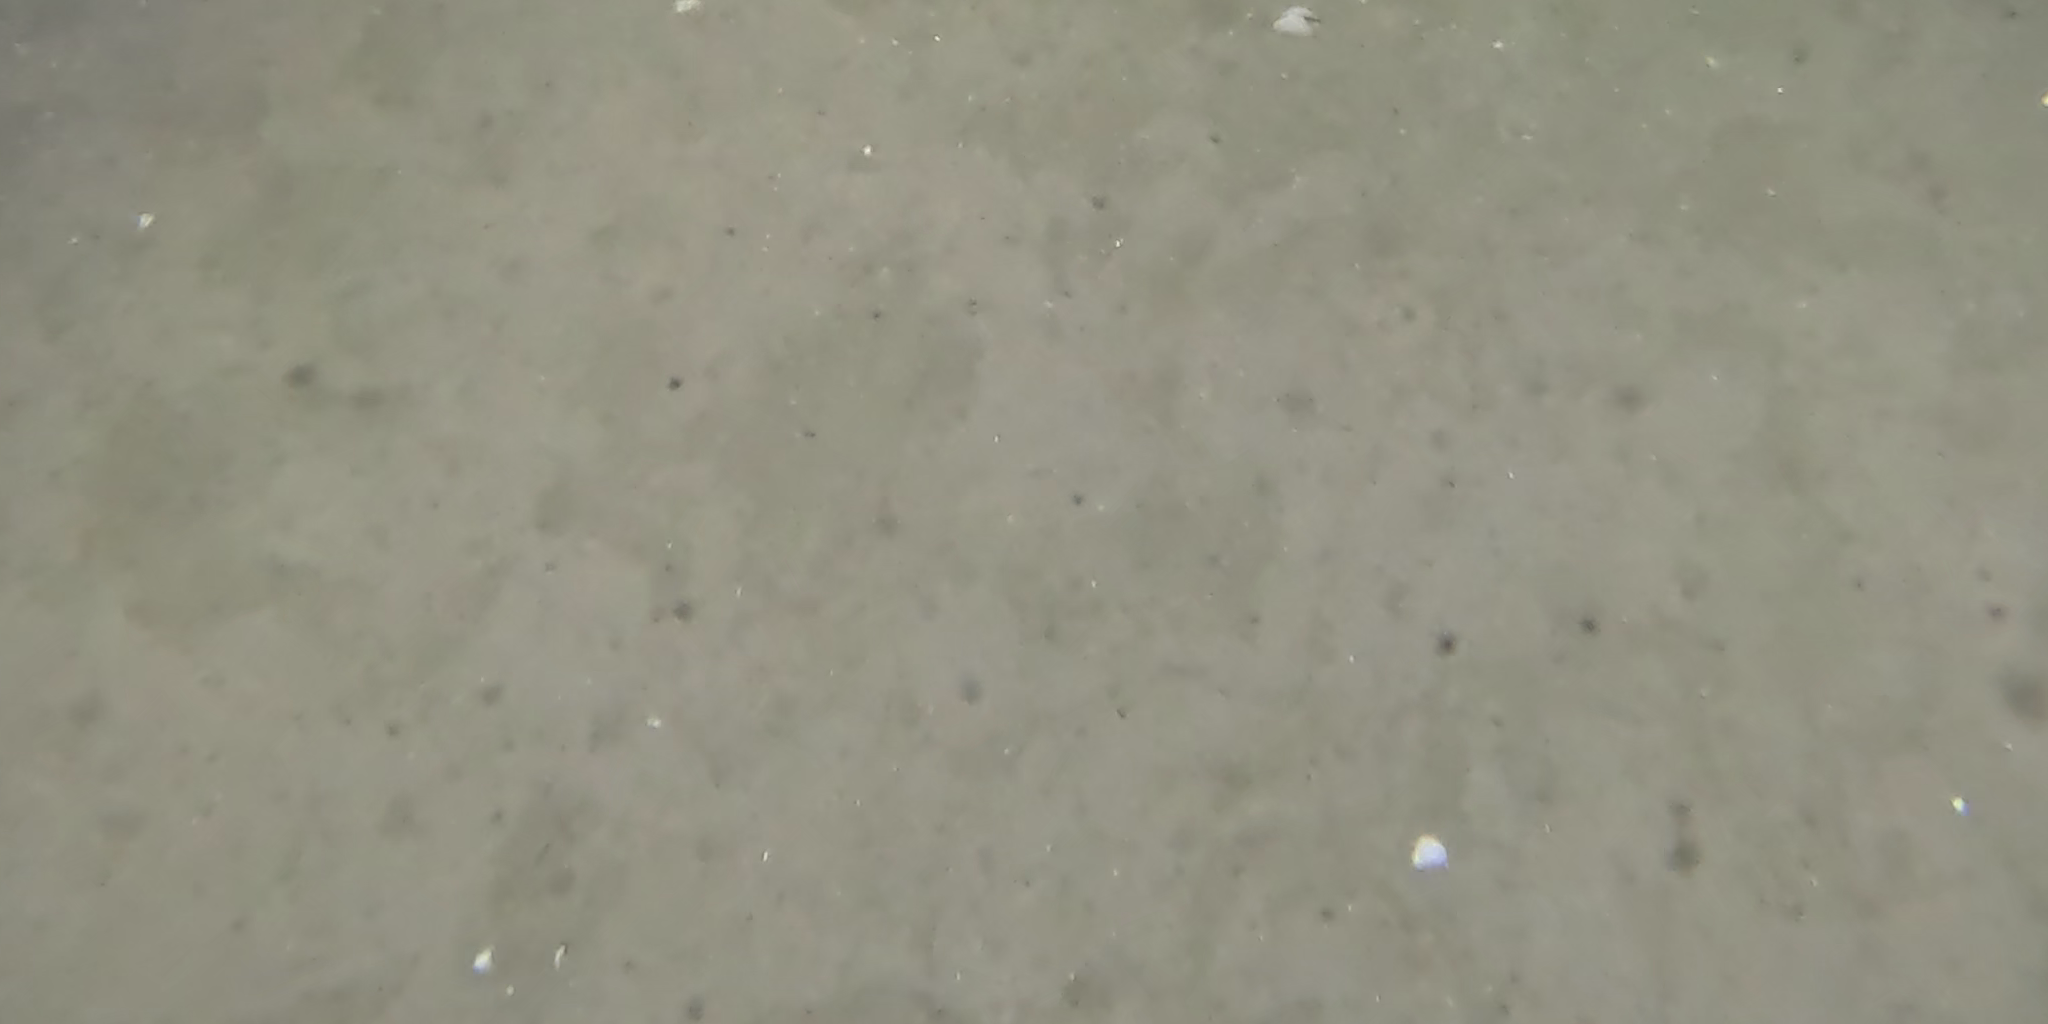
Seabed habitat: sand